Benjamin Ide Wheeler

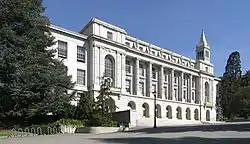
Wheeler Hall at the University of California, Berkeley

Benjamin Ide Wheeler was born in Randolph, Massachusetts, on July 15, 1854, the son of the Rev. Benjamin and Mary Eliza (Ide) Wheeler. His father was successively a church pastor in Plaistow, New Hampshire; Pawtucket, Rhode Island; Randolph, Massachusetts; Haverhill, Massachusetts; Saco, Maine; Franklin, New Hampshire. His mother, Mary Eliza Ide, was born in Pawtucket, Rhode Island, daughter of Ebenezer Ide of the Ide family which had its origin in South Attleborough, then Rehoboth. Their only son, Benjamin Ide Wheeler, had his education first in the public schools of Haverhill and Saco, Maine. It was at Saco that he first entered a high school in 1866. This high school was the institution which formerly had been called Thornton Academy, and subsequently resumed that name.